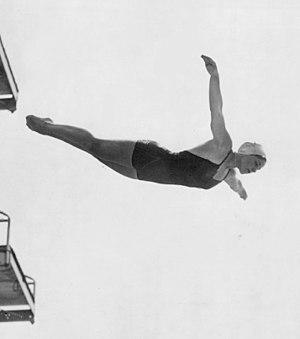
Patricia Elsener, née le 22 octobre 1929 à Oakland et morte le 29 septembre 2019, est une ancienne plongeuse américaine. Elle est médaillée d'argent olympique en 1948.